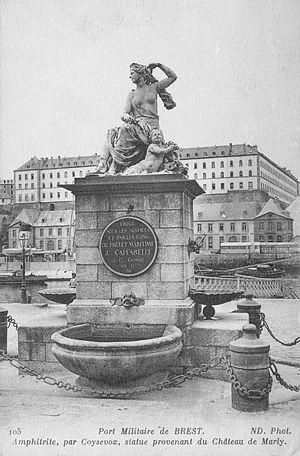
Le cours Dajot, souvent abusivement orthographié « d'Ajot » dans le parler brestois, est une promenade publique de Brest.
Louis Marie Joseph, comte de Caffarelli et de l'Empire, dit de Merville, est un officier de marine, administrateur et homme politique français des XVIIIᵉ et XIXᵉ siècles.
Antoine Coysevox né à Lyon le 29 septembre 1640, et mort à Paris le 10 octobre 1720, est un sculpteur français.
Le château de Marly, situé à Marly-le-Roi dans les Yvelines, fut édifié sous le règne de Louis XIV. Il fut détruit durant le Premier Empire.